Dimitrios Gounaris

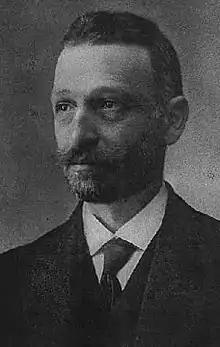
Gounaris

Dimitrios Gounaris (5 January 1867 – 28 November 1922) was a Greek politician who served as the prime minister of Greece from 25 February to 10 August 1915 and 26 March 1921 to 3 May 1922. The leader of the People's Party, he was the main right-wing opponent of his contemporary Eleftherios Venizelos.